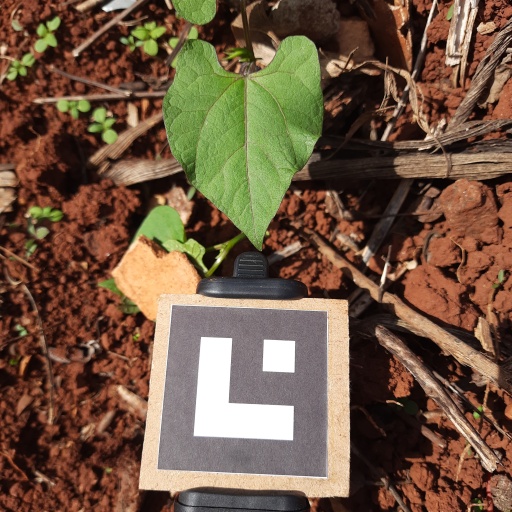
Observations: wavy surface, no eating holes, under sunlight